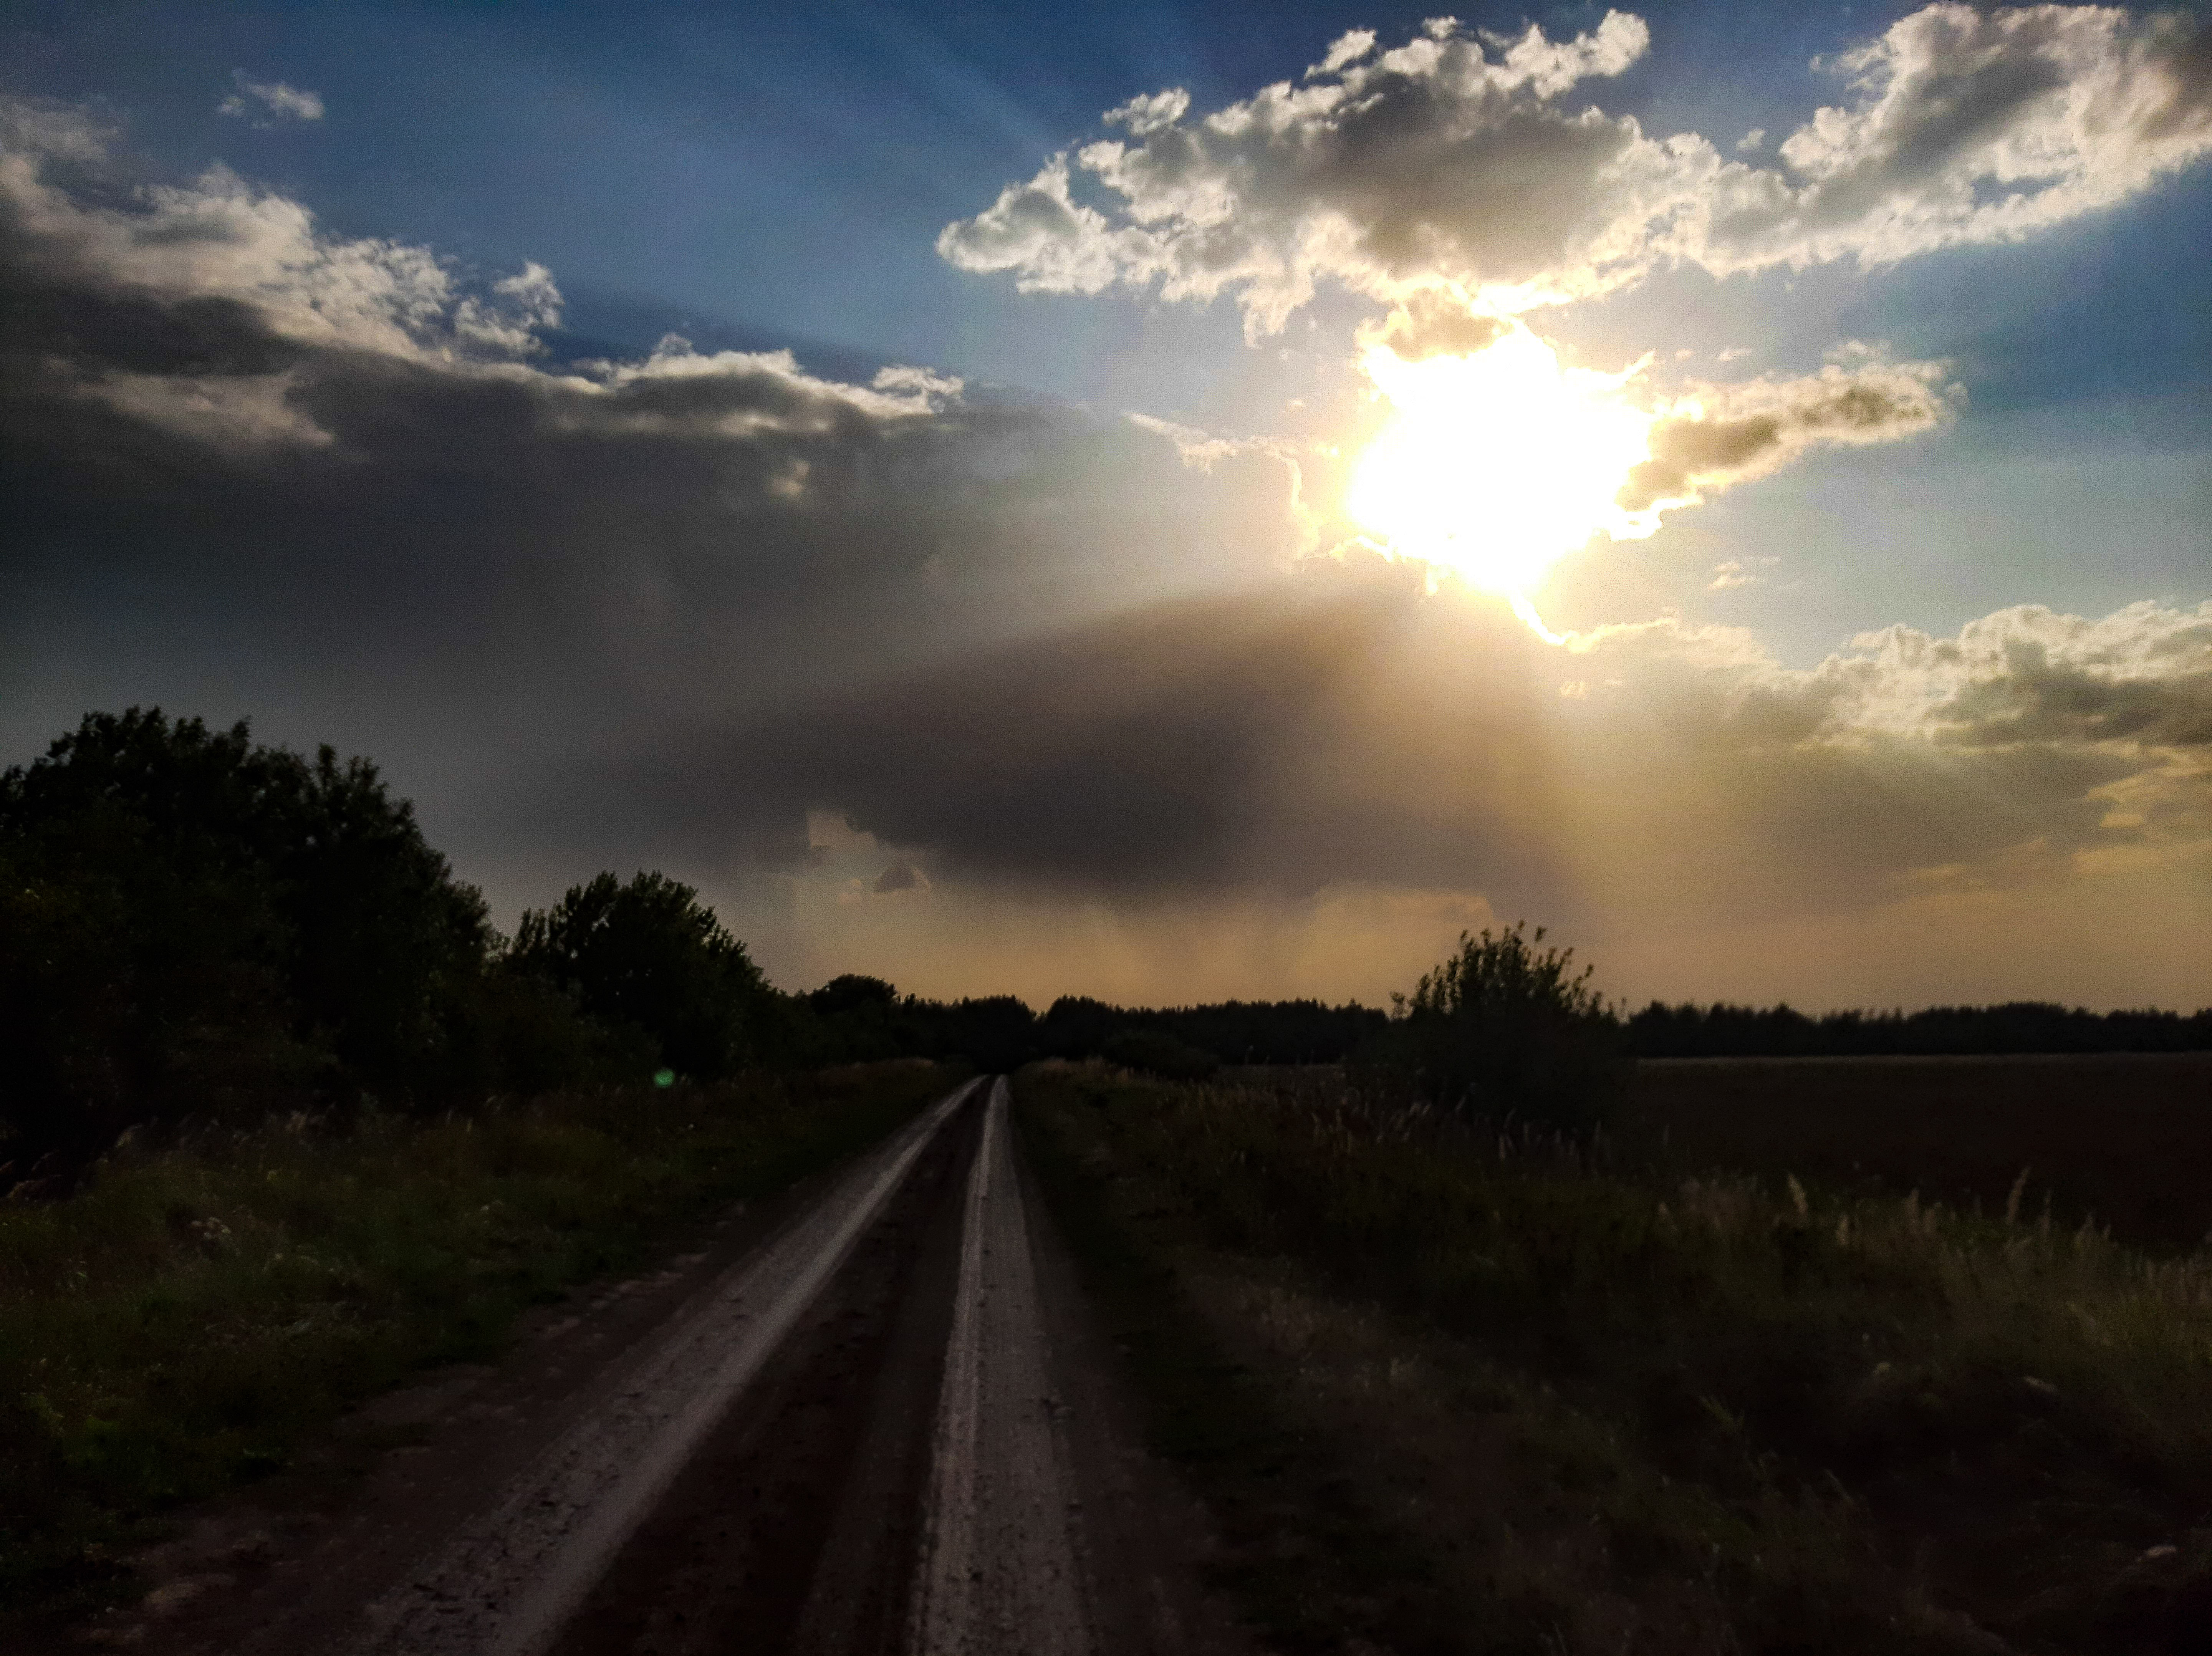
harvest, field, summer, ear, sky, weather, gray, green, village, life, plant, seeds, sowing, bread, golden, blue, white, rays, day, sun, clouds, rain, tree, freedom, hills, horizon, freshness, road, lonely, pearls, cloud, atmosphere, ecoregion, natural landscape, asphalt, road surface, afterglow, sunset, sunrise, cumulus, dusk, atmospheric phenomenon, grass, plain, landscape, thoroughfare, grassland, astronomical object, meadow, prairie, hill, forest, meteorological phenomenon, dirt road, pasture, dawn, darkness, soil, lane, wilderness, highway, evening, lens flare, nonbuilding structure, wildlife, steppe, path, night, backlighting, trail, winter, farm, road trip, ocean